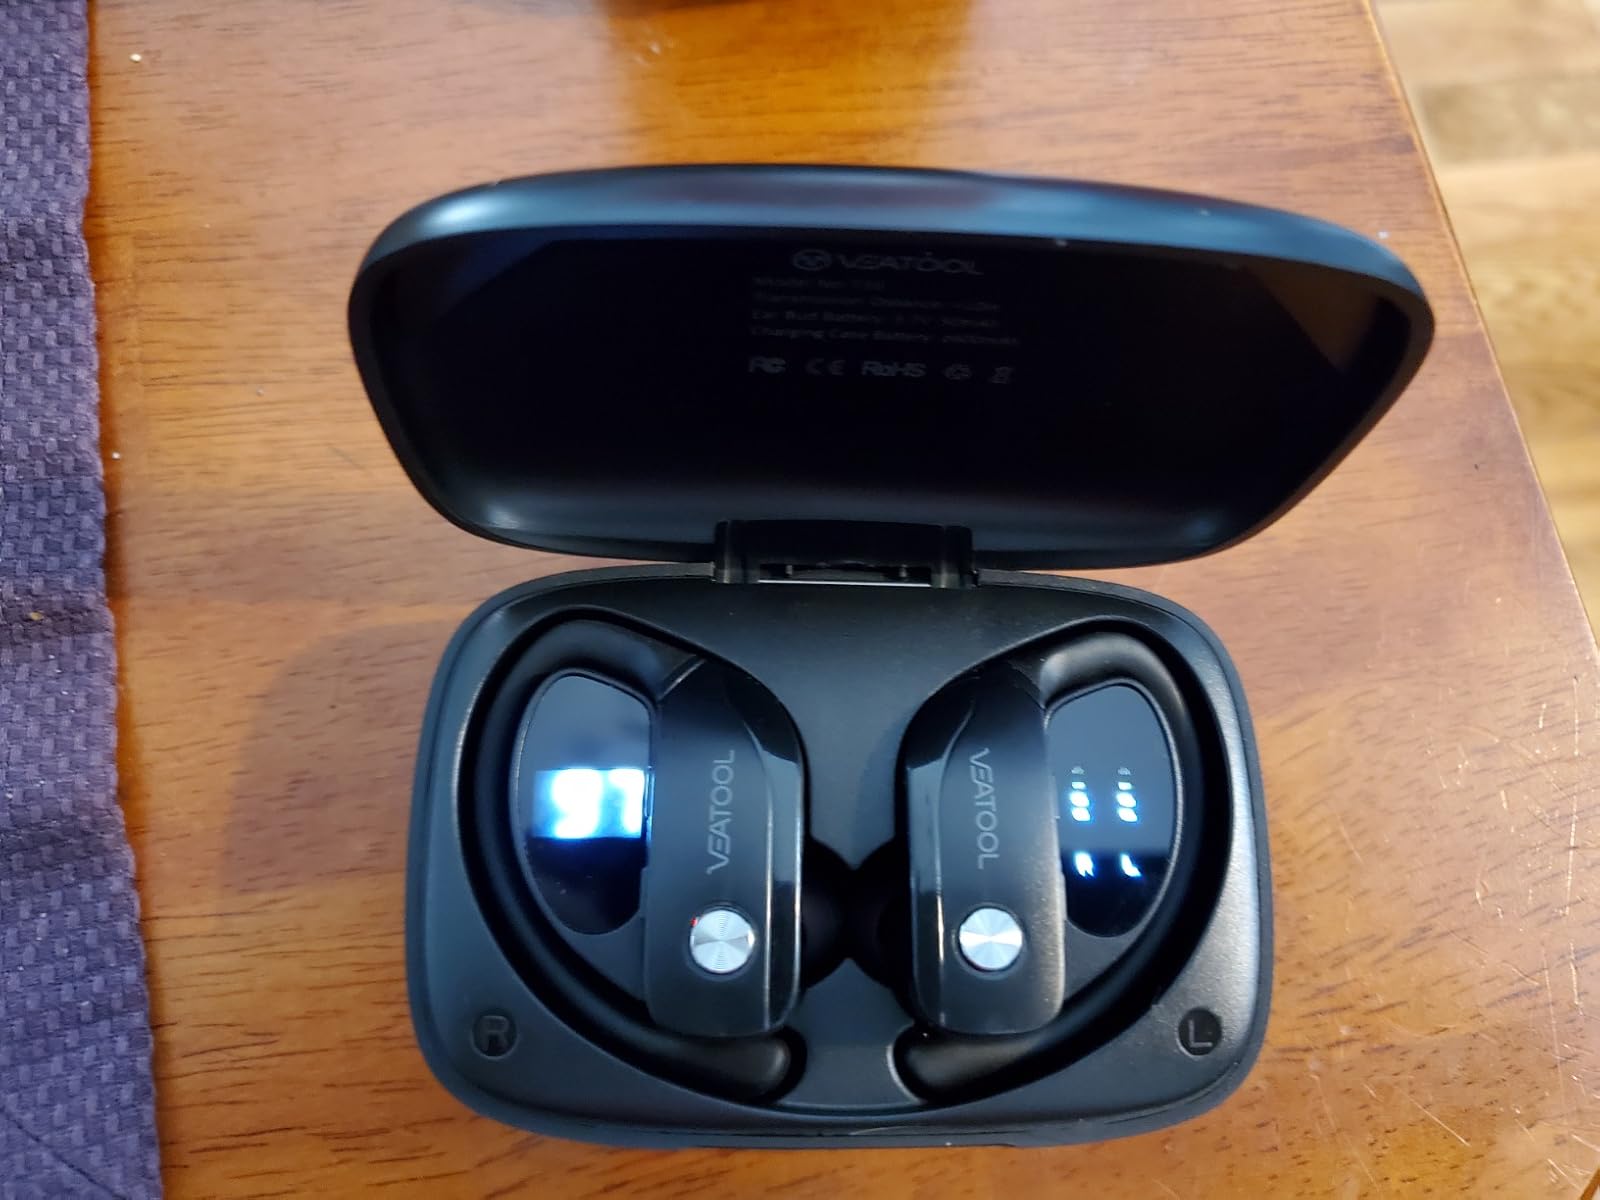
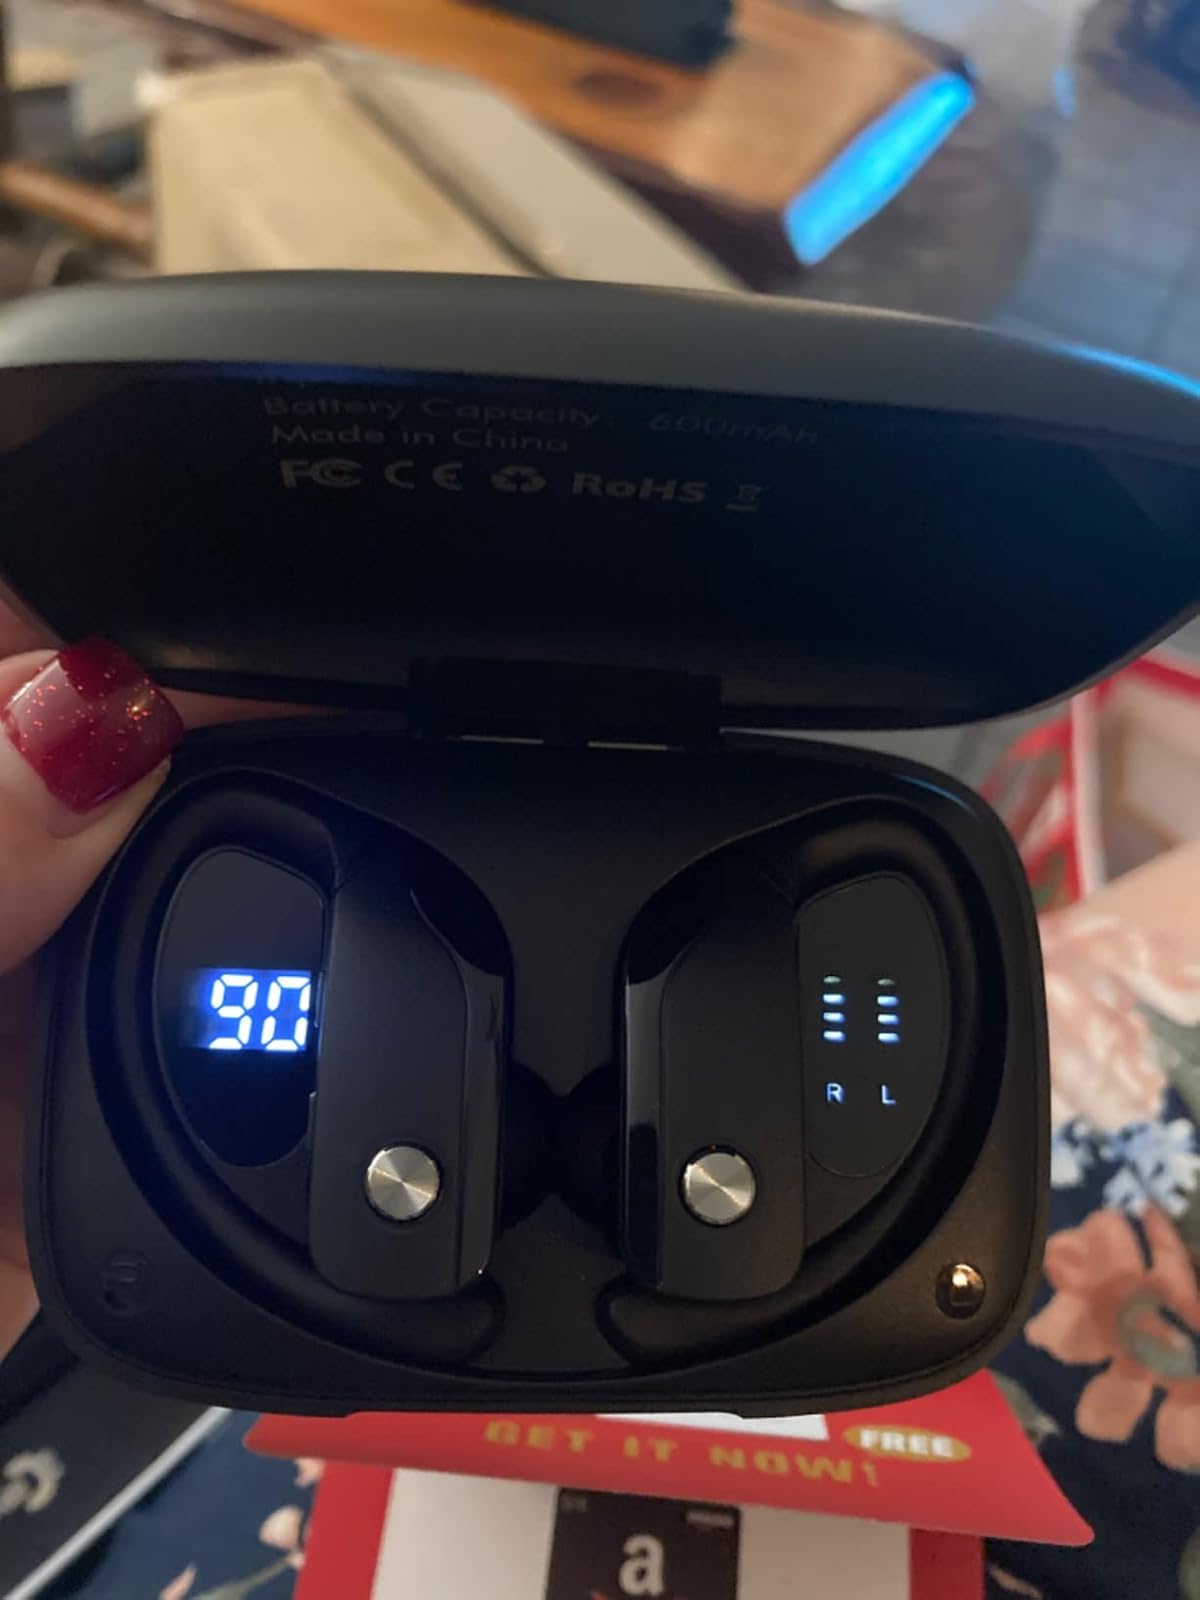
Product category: earbuds
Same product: no